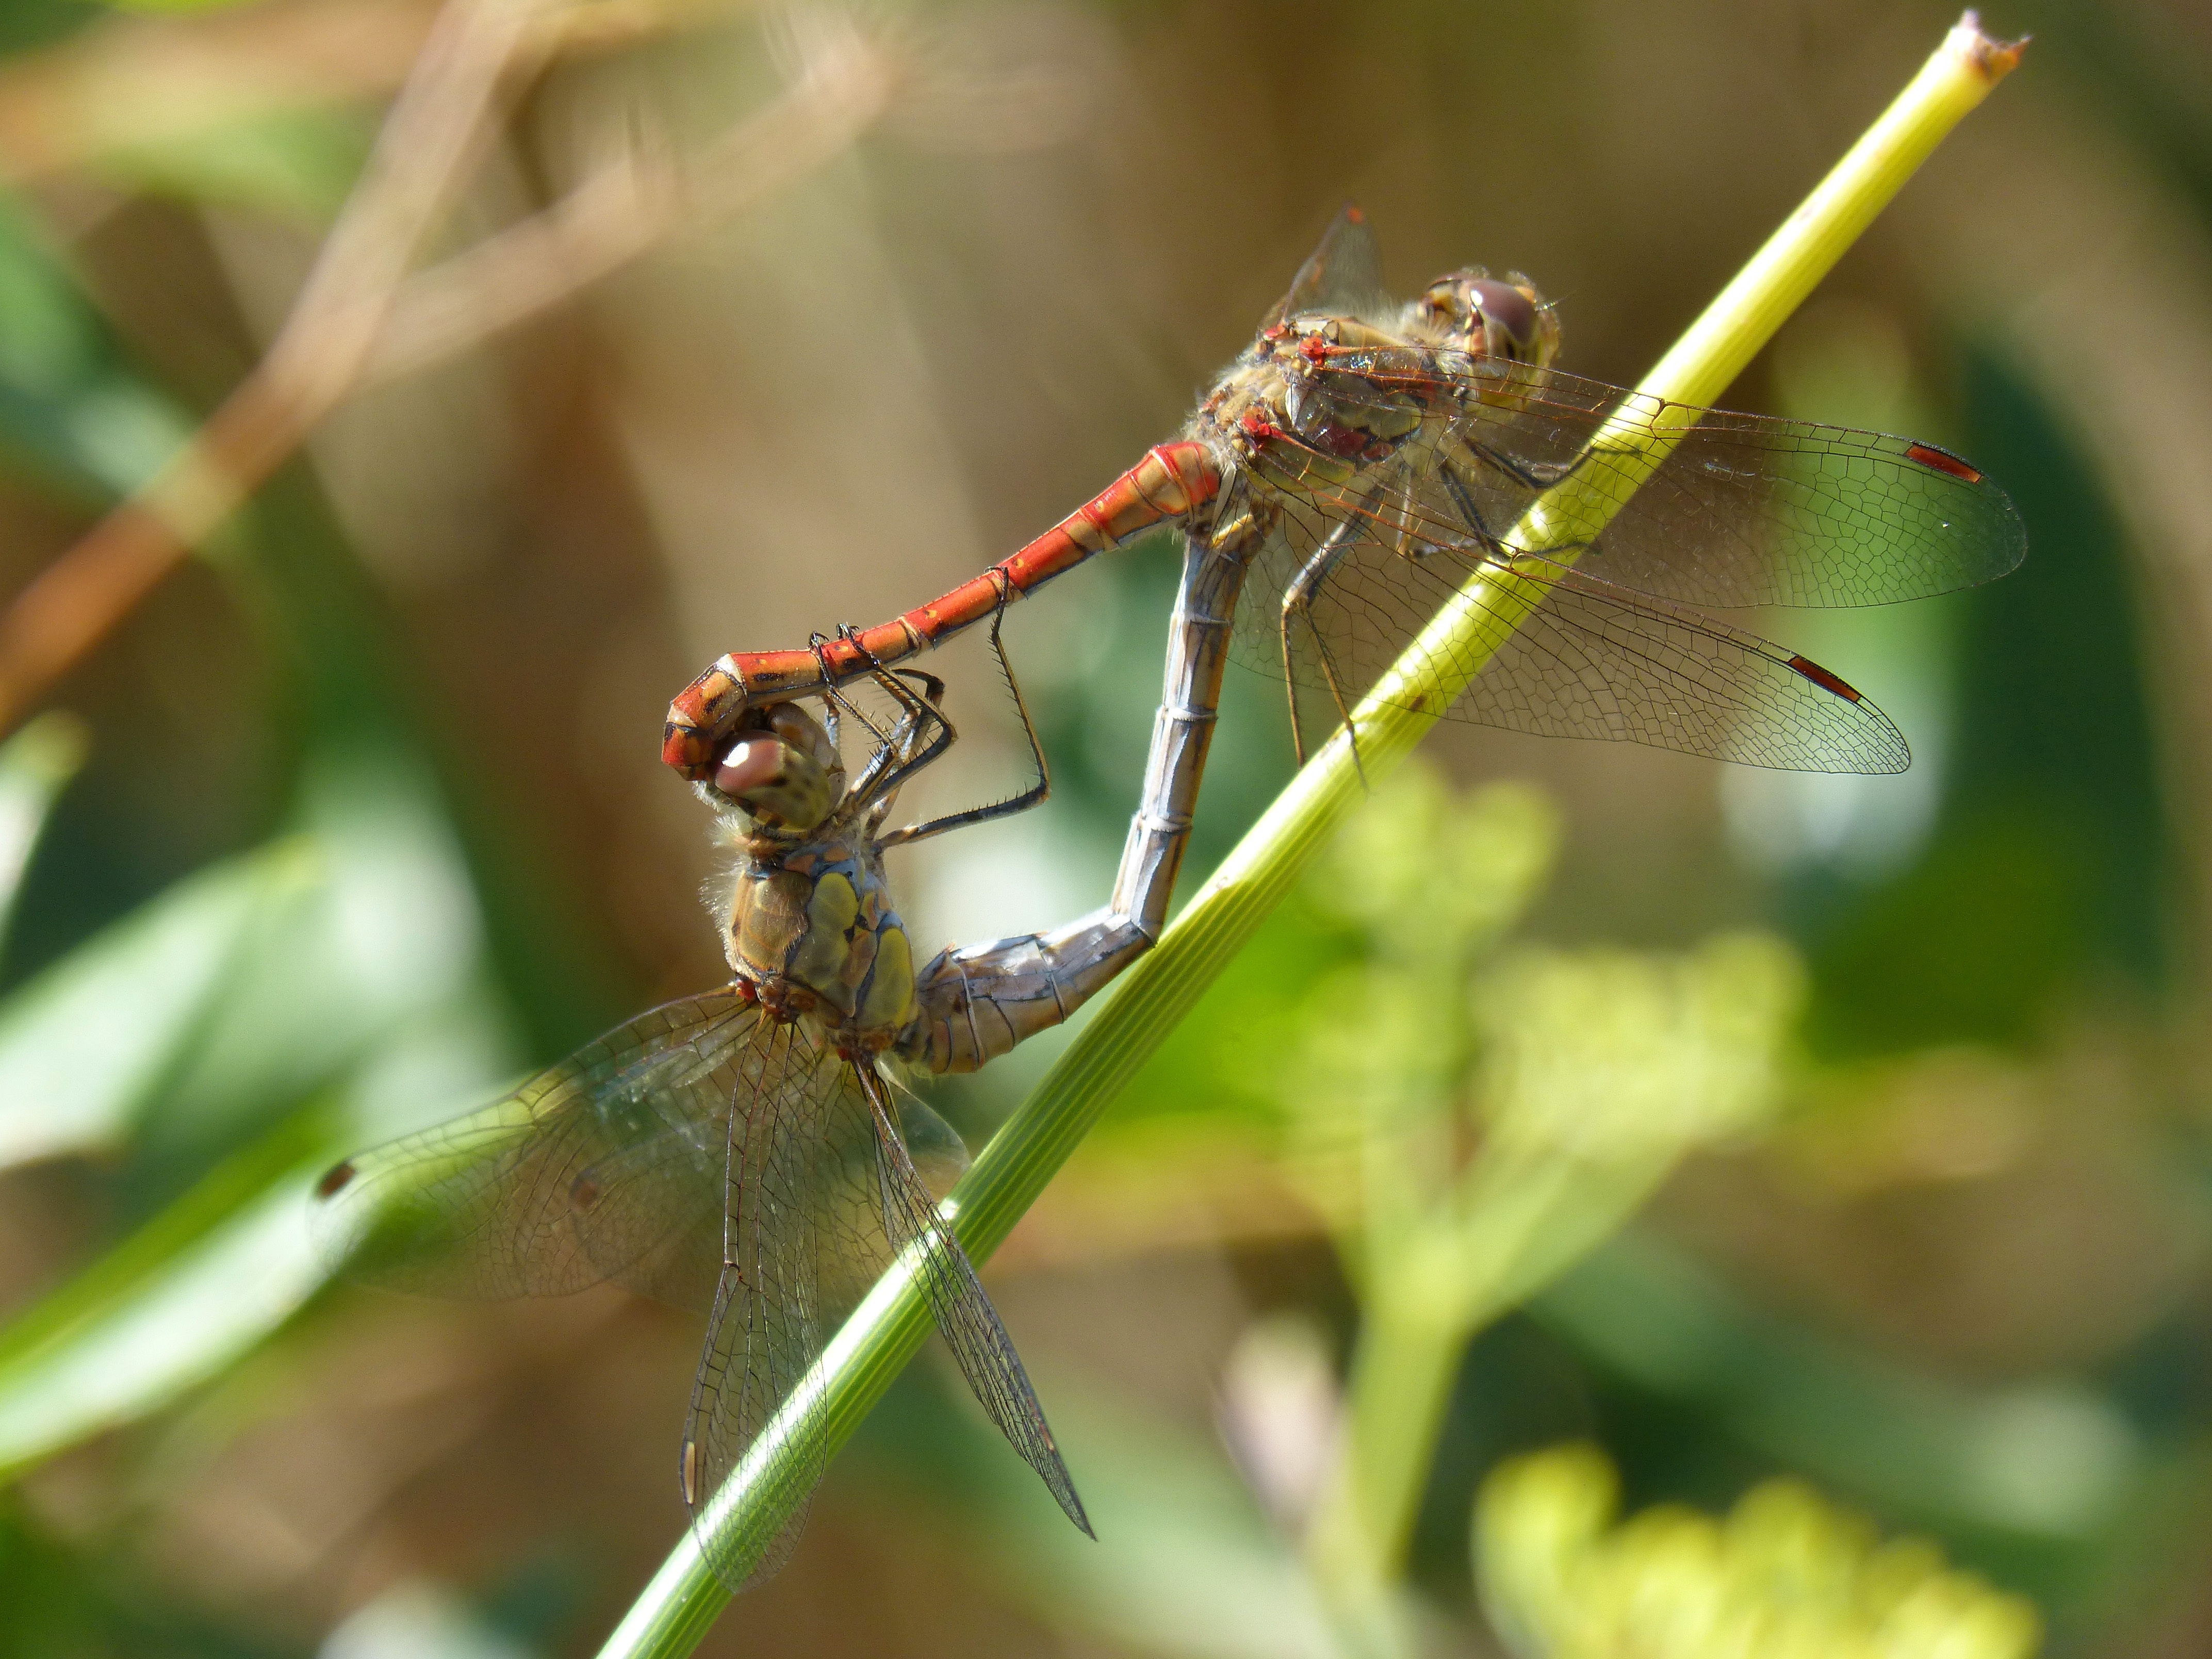
nature, insect, fauna, invertebrate, close up, dragonfly, reproduction, damselfly, copulation, mating, macro photography, arthropod, sympetrum striolatum, dragonflies, dragonflies mating, insects mating, plant stem, dragonflies and damseflies